A Touch of the Beat Gets You Up on Your Feet Gets You Out and Then Into the Sun

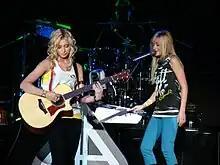
The album marks Aly & AJ's first studio album in over 14 years.

Following their 2007 song "Potential Breakup Song" gaining traction on the video-sharing social networking service TikTok in late 2020, Aly & AJ called their manager, Jared Rosenberg, to "strategize". Rosenberg expressed his gratitude that the album had been finished so that they could "proactively react" to the trend. As a result, the album's lead single, "Slow Dancing", was released on December 2, 2020, a month prior to its scheduled release, with its music video premiering on December 16. The duo confirmed that in the lead-up to the album release, they would be releasing a single each month. The song was quickly followed by the release of the album's second single, "Listen!!!", on January 15, 2021, with its music video being released two weeks later. With the release of "Listen!!!", it was announced that the duo would be releasing an album in spring 2021. It was also confirmed that details of the album would be announced soon after the third single.